Maritime history of England

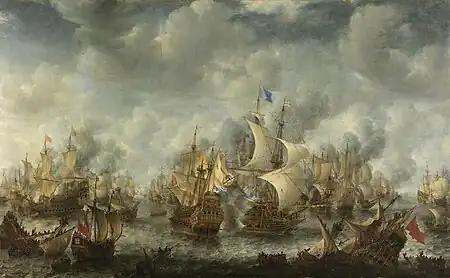
The Battle of Scheveningen in 1653

England's first known navy was established by Alfred the Great which, despite inflicting a significant defeat on the Vikings in the Wantsum Channel, Kent, fell into disuse. It was revived by Athelstan and had 400 ships in 937. When the Norman invasion was imminent, King Harold had trusted his navy to prevent William the Conqueror's fleet from crossing the Channel. However, not long before the invasion, the fleet was damaged in a storm, driven into harbour and the Normans were able to cross unopposed.